The Tortoise and the Birds

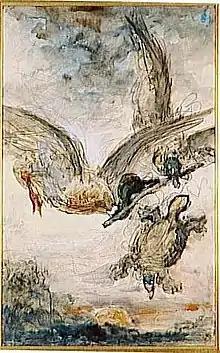
A water colour of "La tortue et les deux canards" by Gustave Moreau, 1879

The Tortoise and the Birds is a fable of probable folk origin, early versions of which are found in both India and Greece. There are also African variants. The moral lessons to be learned from these differ and depend on the context in which they are told.